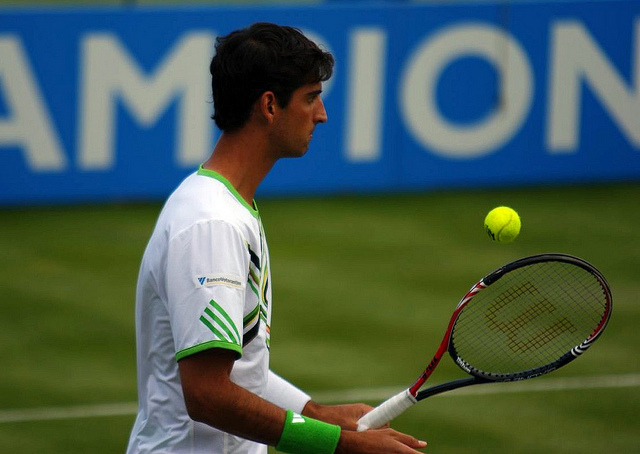
quả bóng tennis đang bay lơ lửng ở trên cái vợt của người đàn ông